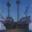
Label: ship